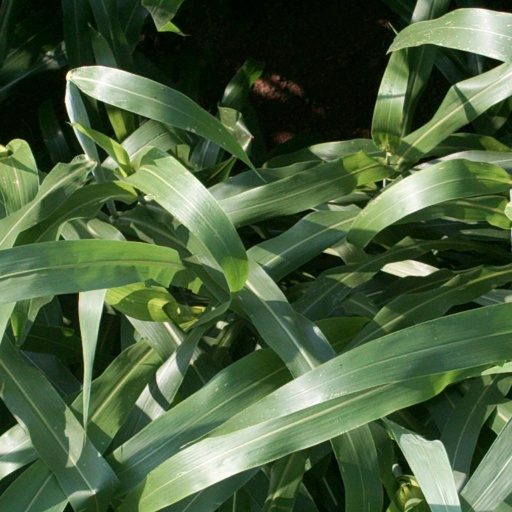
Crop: sorghum